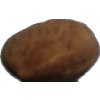
Label: Almonds 1